Childhood in war

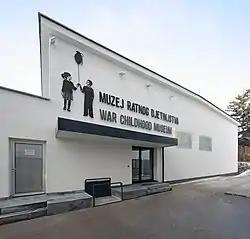
"War Childhood Museum", Sarajevo (2017)

In January 2017, the "War Childhood Museum", founded by Jasminko Halilović, opened in Sarajevo, the capital of Bosnia and Herzegovina. The ambassador of the museum is the Bosnian tennis player Damir Džumhur who, as Halilović, experienced the Bosnian War as a child. The museum collects every-day items of these war children, including clothes and toys, drawings and letters, but also photographs and diaries. In addition, there are audio and video documentaries of interviews by those who witnessed the war as children. Part of the collection was exhibited in 2016 at the Historical Museum of Bosnia and Herzegovina.